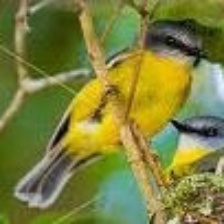
Species: EASTERN YELLOW ROBIN
Scientific name: EOPSALTRIA AUSTRALIS
ImageNet parent category: robin